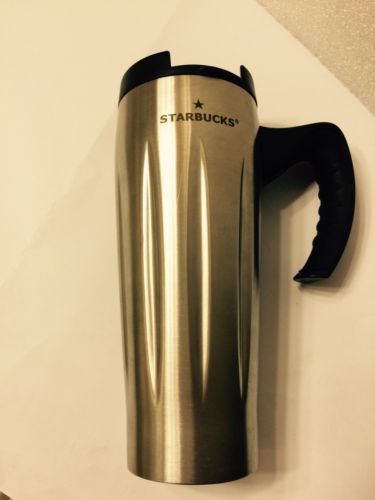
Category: coffee maker